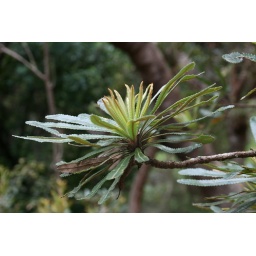
Some nice plant in the forest of Noosa Heads National Park. Sunshine Coast, Queensland, Australia.